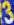
Number: 3